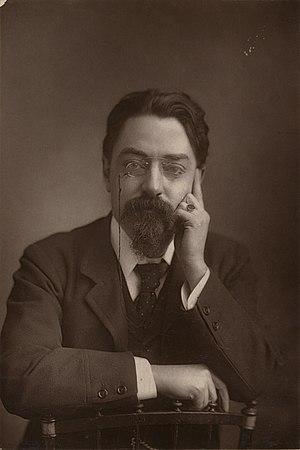
Le secrétaire d'État aux Colonies était au Royaume-Uni de Grande-Bretagne le ministre chargé du Bureau des Colonies, lequel administrait l'Empire colonial britannique. Le poste a existé de 1768 à 1782 afin de gérer la crise avec les Treize colonies britanniques en Amérique du Nord puis de 1854 à 1966 pour l'ensemble des colonies du pays.
Le secrétaire d'État aux Affaires, à l'Innovation et aux Compétences est le membre du gouvernement britannique placé à la tête du département des Affaires, de l'Innovation et des Compétences.